Geddy Lee

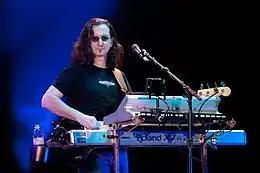
Lee with his Roland Fantom X7 during the 2010–2011 Time Machine Tour

Over the years, Lee has used synthesizers from Oberheim (Oberheim Eight Voice, OB-1, OB-X, OB-Xa), PPG (Wave 2.2 and 2.3), Roland (Jupiter 8, D-50, XV-5080, and Fantom X7), Moog (Minimoog, Taurus pedals, Little Phatty), and Yamaha (DX7, KX76).